Ma Ying-jeou

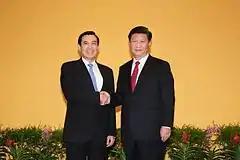
Ma Ying-jeou meeting with Mainland top leader Xi Jinping in November 2015, in their respective capacity as the leader of Taiwan and mainland China.

In the 2000 presidential election, Ma remained loyal to the KMT and supported its candidate, Lien Chan, over James Soong, who had bolted from the party and was running as an independent. The competition between Lien and Soong split the Pan-Blue vote and allowed his former rival Chen to win the presidential election with less than 50% of the popular vote. The election result, combined with other factors, incited a great deal of anger against Ma when he tried to dissuade discontented Lien and Soong supporters from protesting by appealing to them in his dual capacities as Taipei City mayor and a high-ranking KMT member.